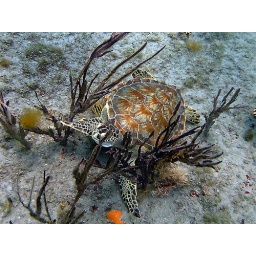
Juvenile green turtle (C. mydas) taking cover in sea whips